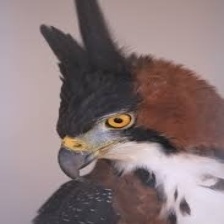
Species: ORNATE HAWK EAGLE
Scientific name: SPIZAETUS ORNATUS